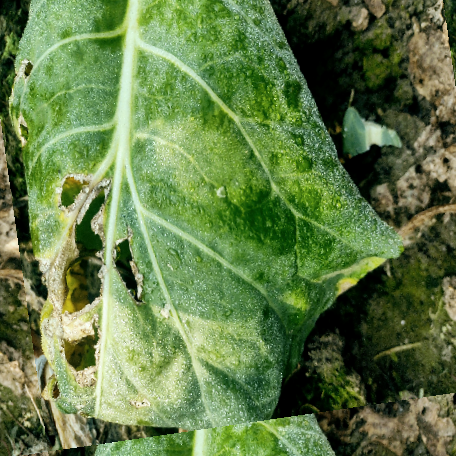
Label: Downy Mildew